Icelandic funeral

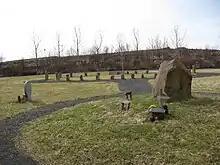
A pagan burial ground in Gufunes cemetery, Reykjavík, Iceland.

Consecrated in 1980. The graveyard guardian is Friðfinnur Olafsson, who was buried on 16 June 1980. This cemetery features a garden with plots for people of varying religions, Christian, Buddhist, Islamic, Ásatrú. Those who do not belong to a religious group but still wish to be buried in a cemetery also have a plot.